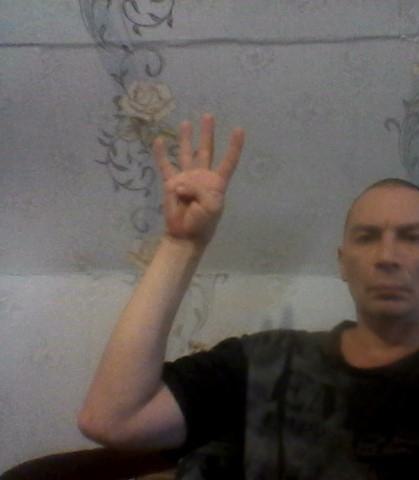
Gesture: four